French ironclad Magenta (1890)

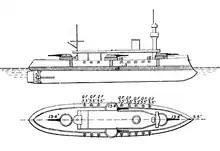
Profile and top views of the "Marceau" class, 1908

"Magenta" was long between perpendiculars, with a beam of and a draft of . She displaced . She was fitted with a pair of pole masts equipped with fighting tops that carried some of her light guns and spotted for her main battery. The crew included 643–651 officers and enlisted men. Her propulsion machinery consisted of four compound steam engines that drove a pair of screw propellers. Steam was provided by eight coal-burning fire-tube boilers. Her engines were rated to produce for a top speed of .